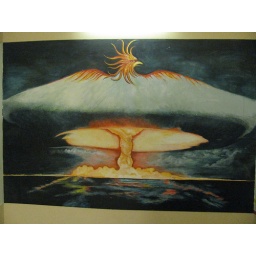
painting is part of the dragon in the library building stair well